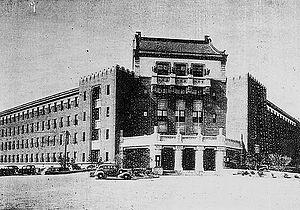
Les Huit Grands Ministères furent le lieu de pouvoir du gouvernement du Mandchoukouo de 1932 à 1945 situés dans leur capitale d'alors, Hsinking, l'actuel Changchun.